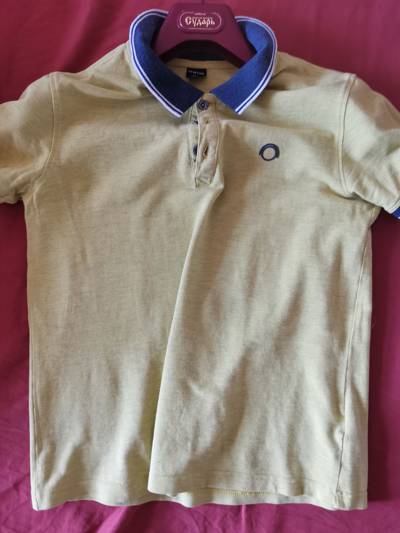
Waste category: clothes